Fañch Broudig

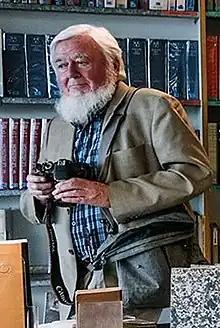
Broudig in 2019

Fañch Broudig or François Broudic (born 1946 in Buhulien) is a Breton journalist and Breton- and French-language writer.